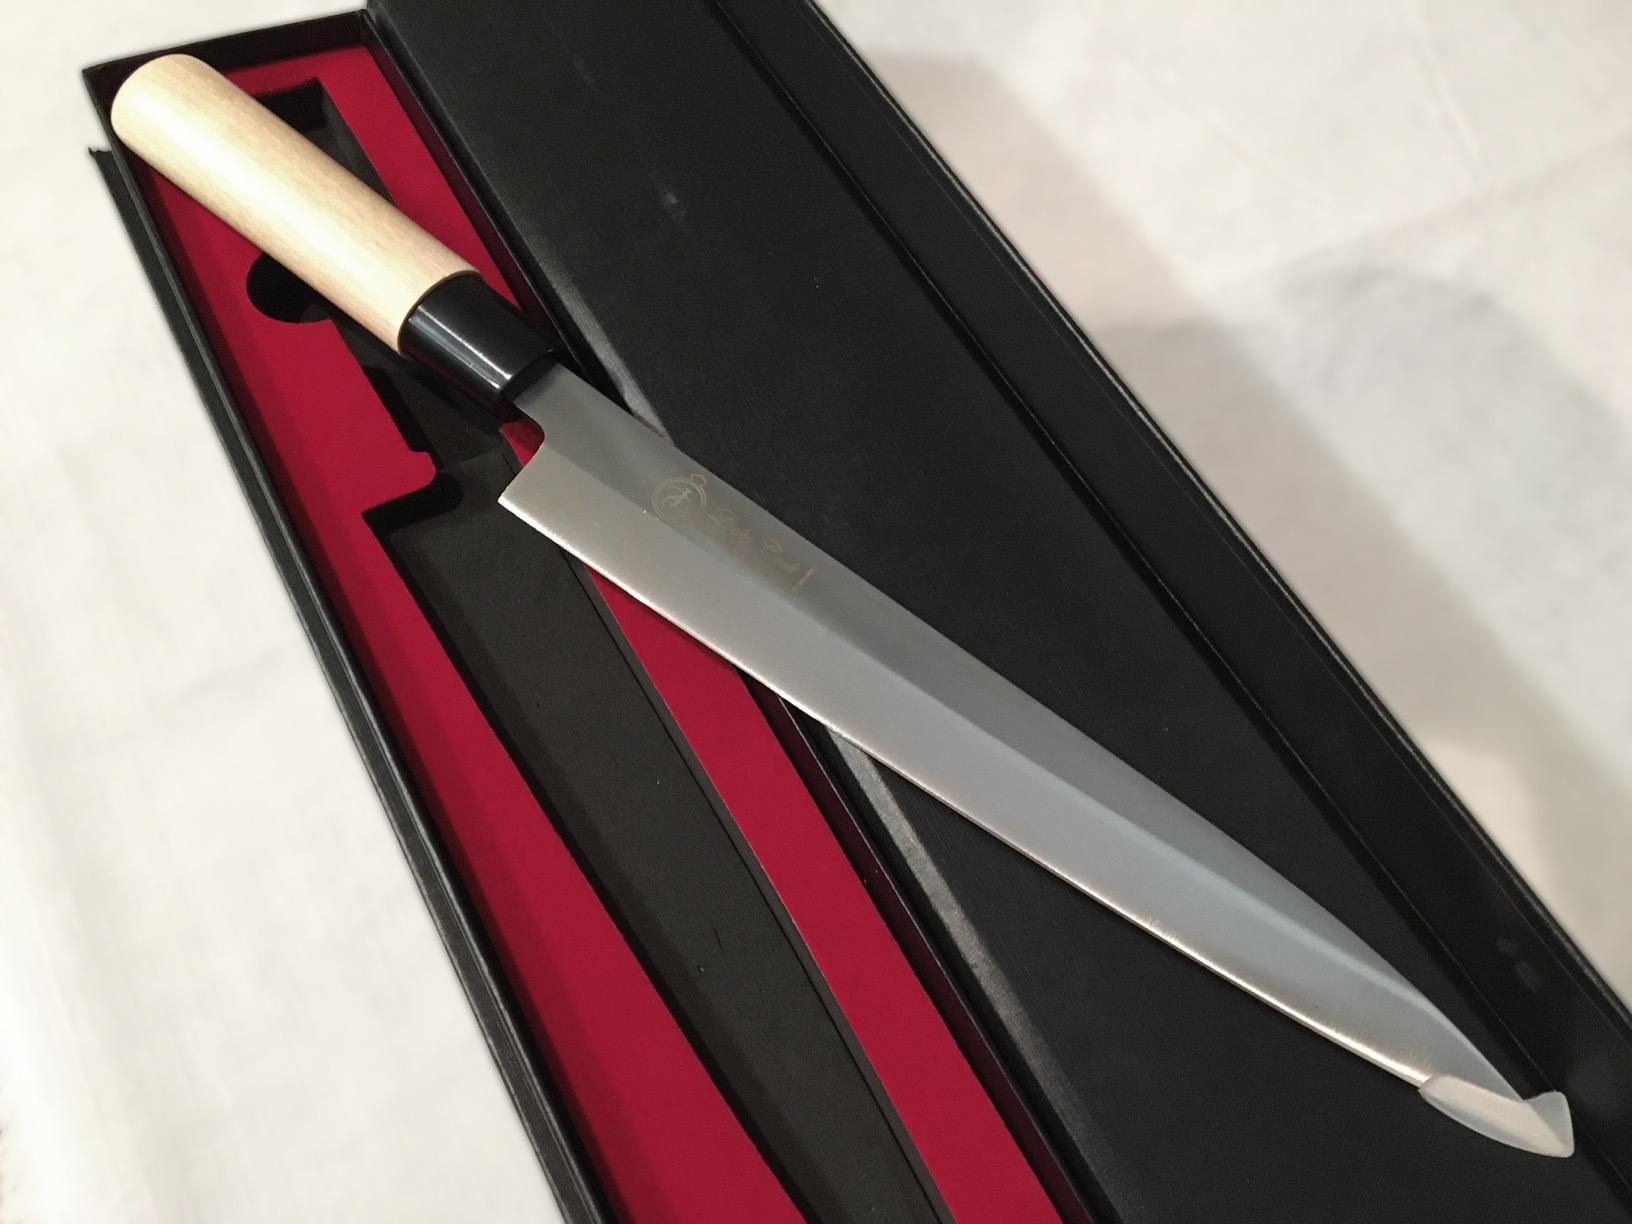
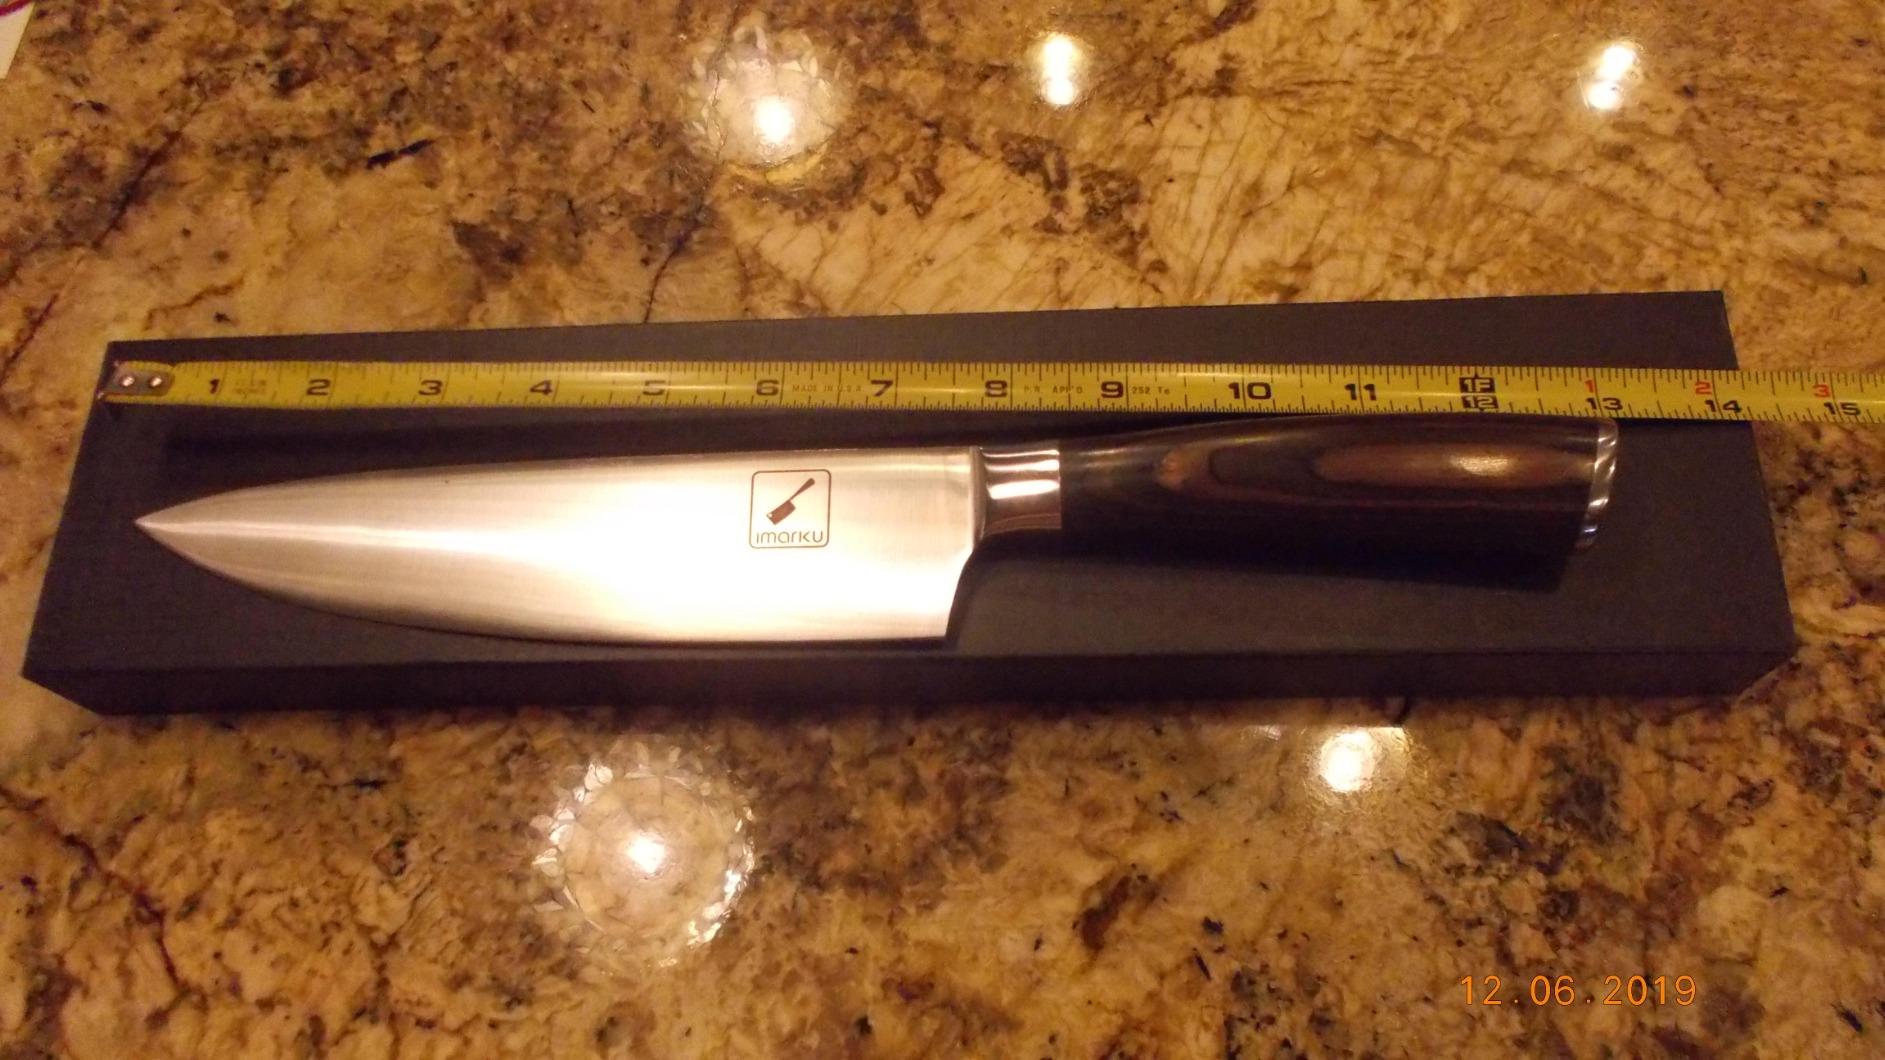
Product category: items_knife
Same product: no